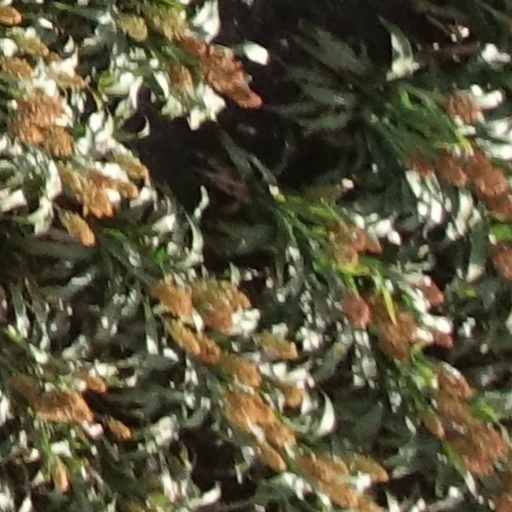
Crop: sorghum